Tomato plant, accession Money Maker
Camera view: tilt-top (135 deg); turntable rotation: 270 degrees
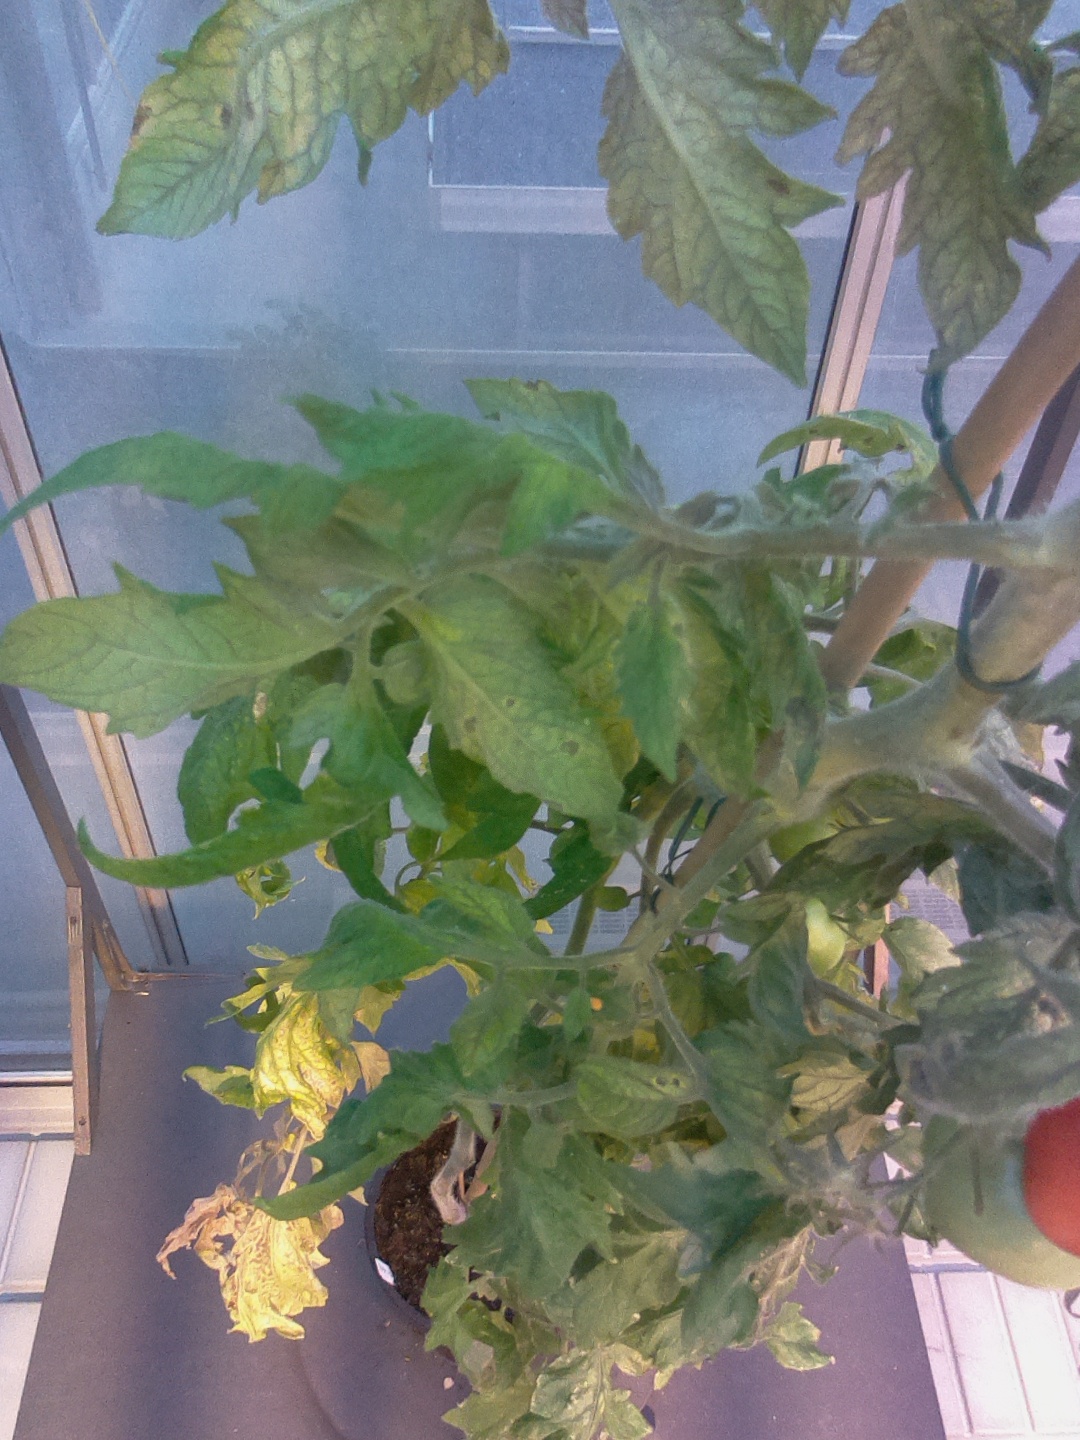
BBCH growth stage 82: 20%-30% of fruits show typical fully ripe color